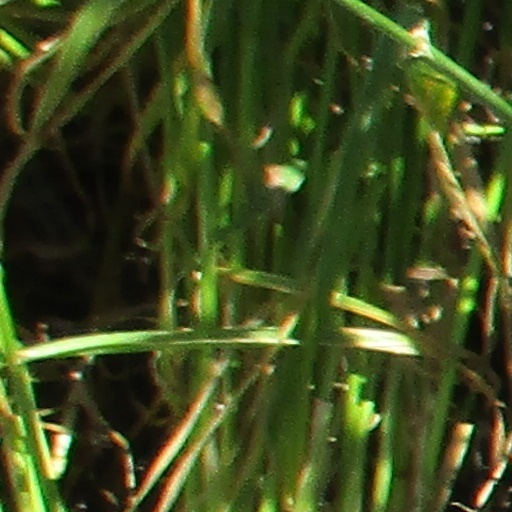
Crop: wheat